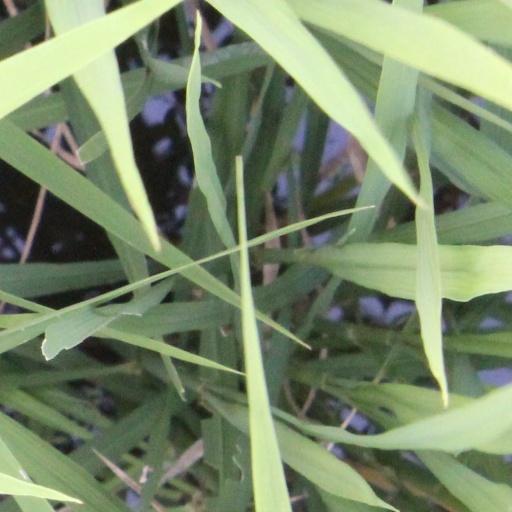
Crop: rice